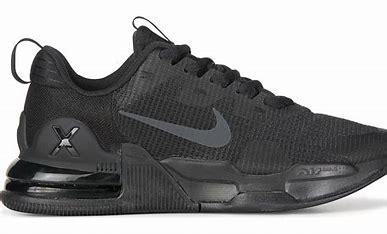
Brand: Nike
Model: Air Max Alpha 5